Optical disc packaging

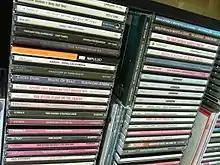
Stacks of compact disc jewel cases

Optical disc packaging is the packaging that accompanies CDs, DVDs, and other formats of optical discs. Most packaging is rigid or semi-rigid and designed to protect the media from scratches and other types of exposure damage.